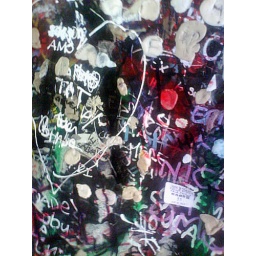
This is a photograph i took of a wall on entrance to romeo and juliet's balcony in Verona.